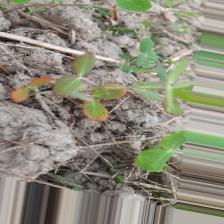
Label: Lentil Rust